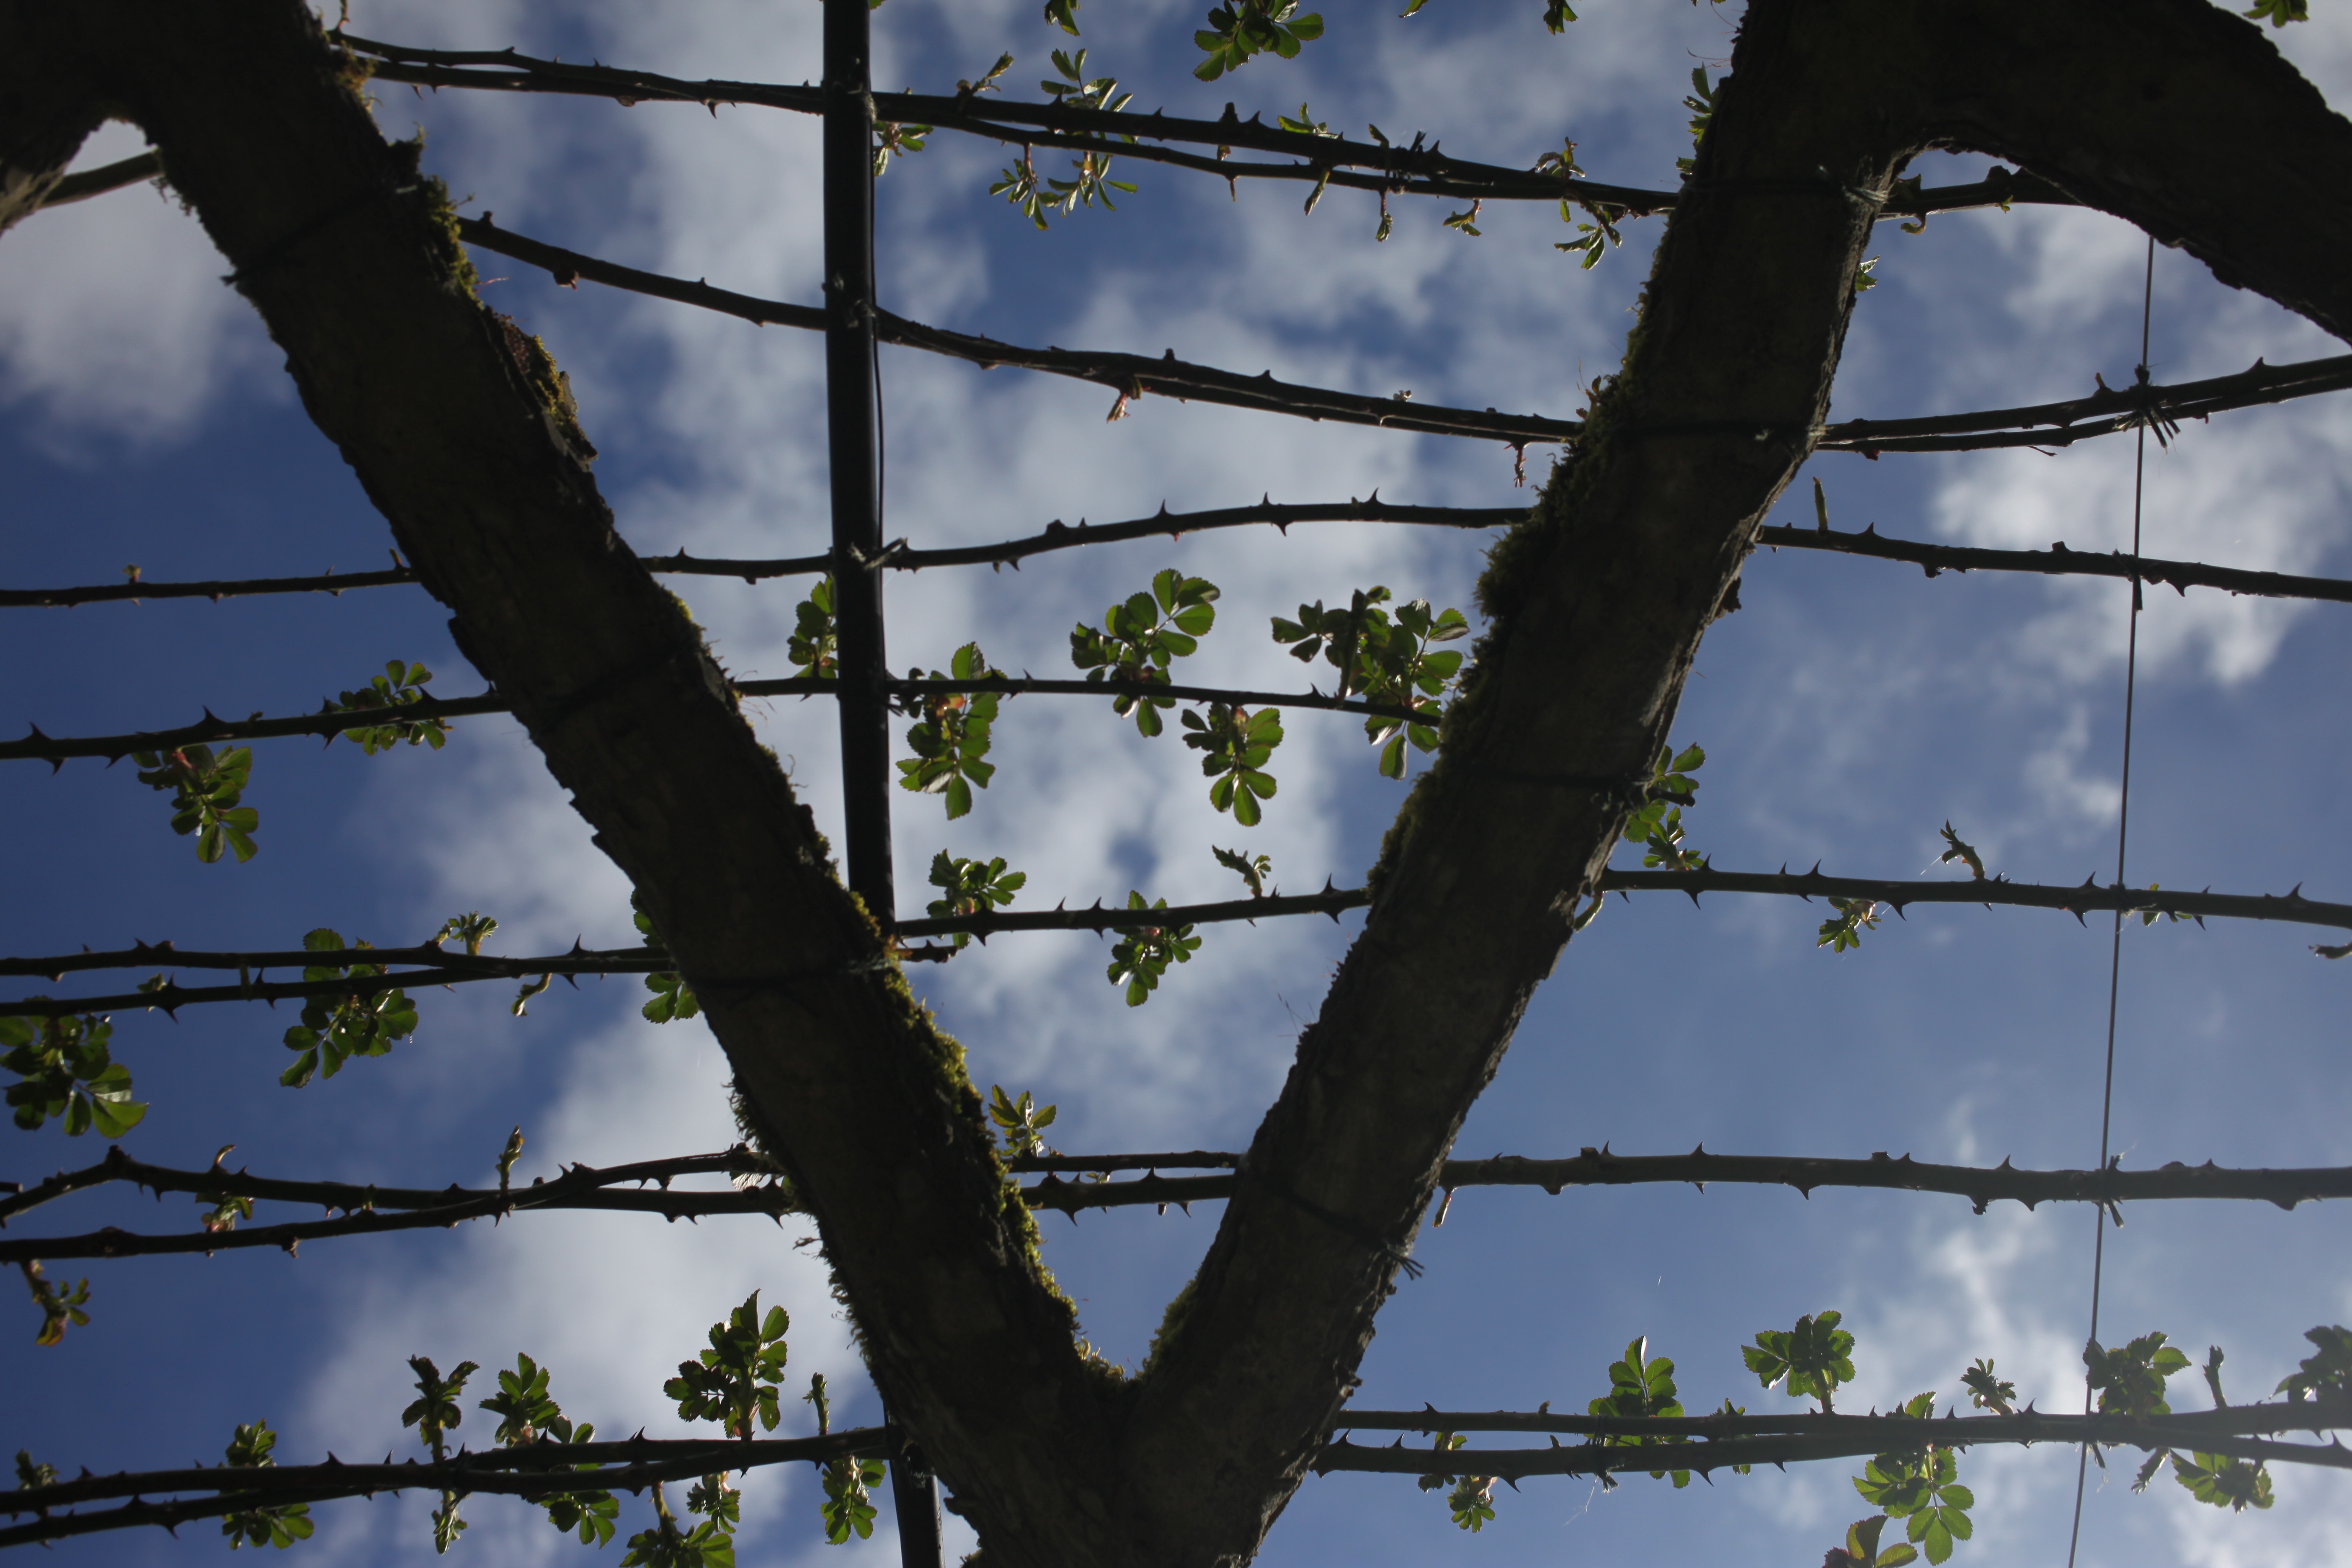
tree, nature, branch, plant, sky, sunlight, leaf, flower, spring, reflection, blue, woody plant, outdoor structure